Lillehammer

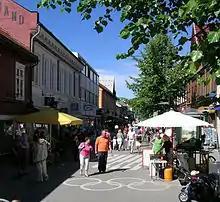
Storgata shopping area

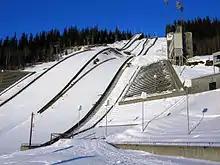
Olympic ski jump

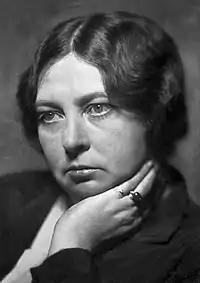
Sigrid Undset, 1928

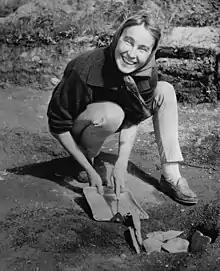
Anne Stine Moe Ingstad, 1963

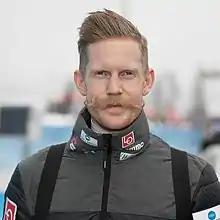
Robert Johansson, 2019

Lillehammer has sister city agreements with the following places: